United Nations Security Council Resolution 1220

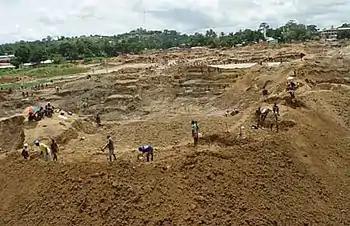
Diamond mine in Sierra Leone

United Nations Security Council resolution 1220, adopted unanimously on 12 January 1999, after recalling Resolution 1181 (1998) on the situation in Sierra Leone, the Council extended the mandate of the United Nations Observer Mission in Sierra Leone (UNOMSIL) until 13 March 1999.